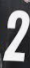
Number: 2